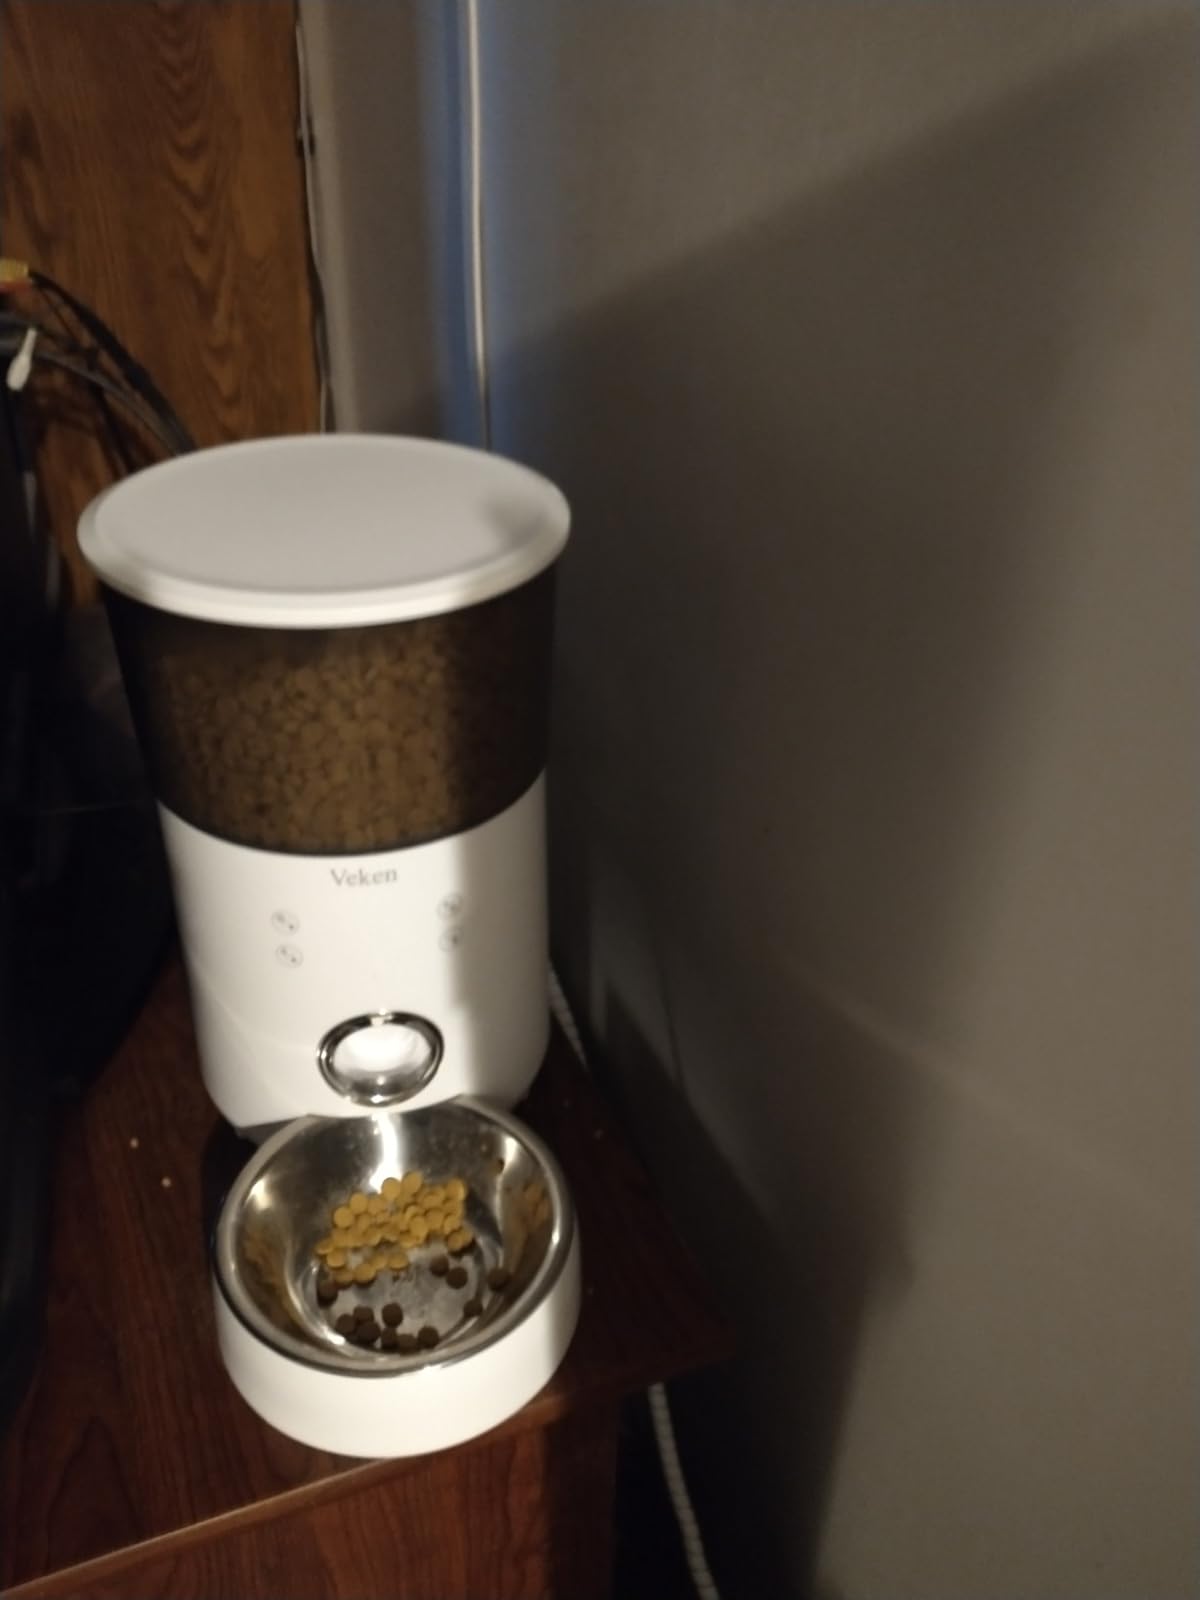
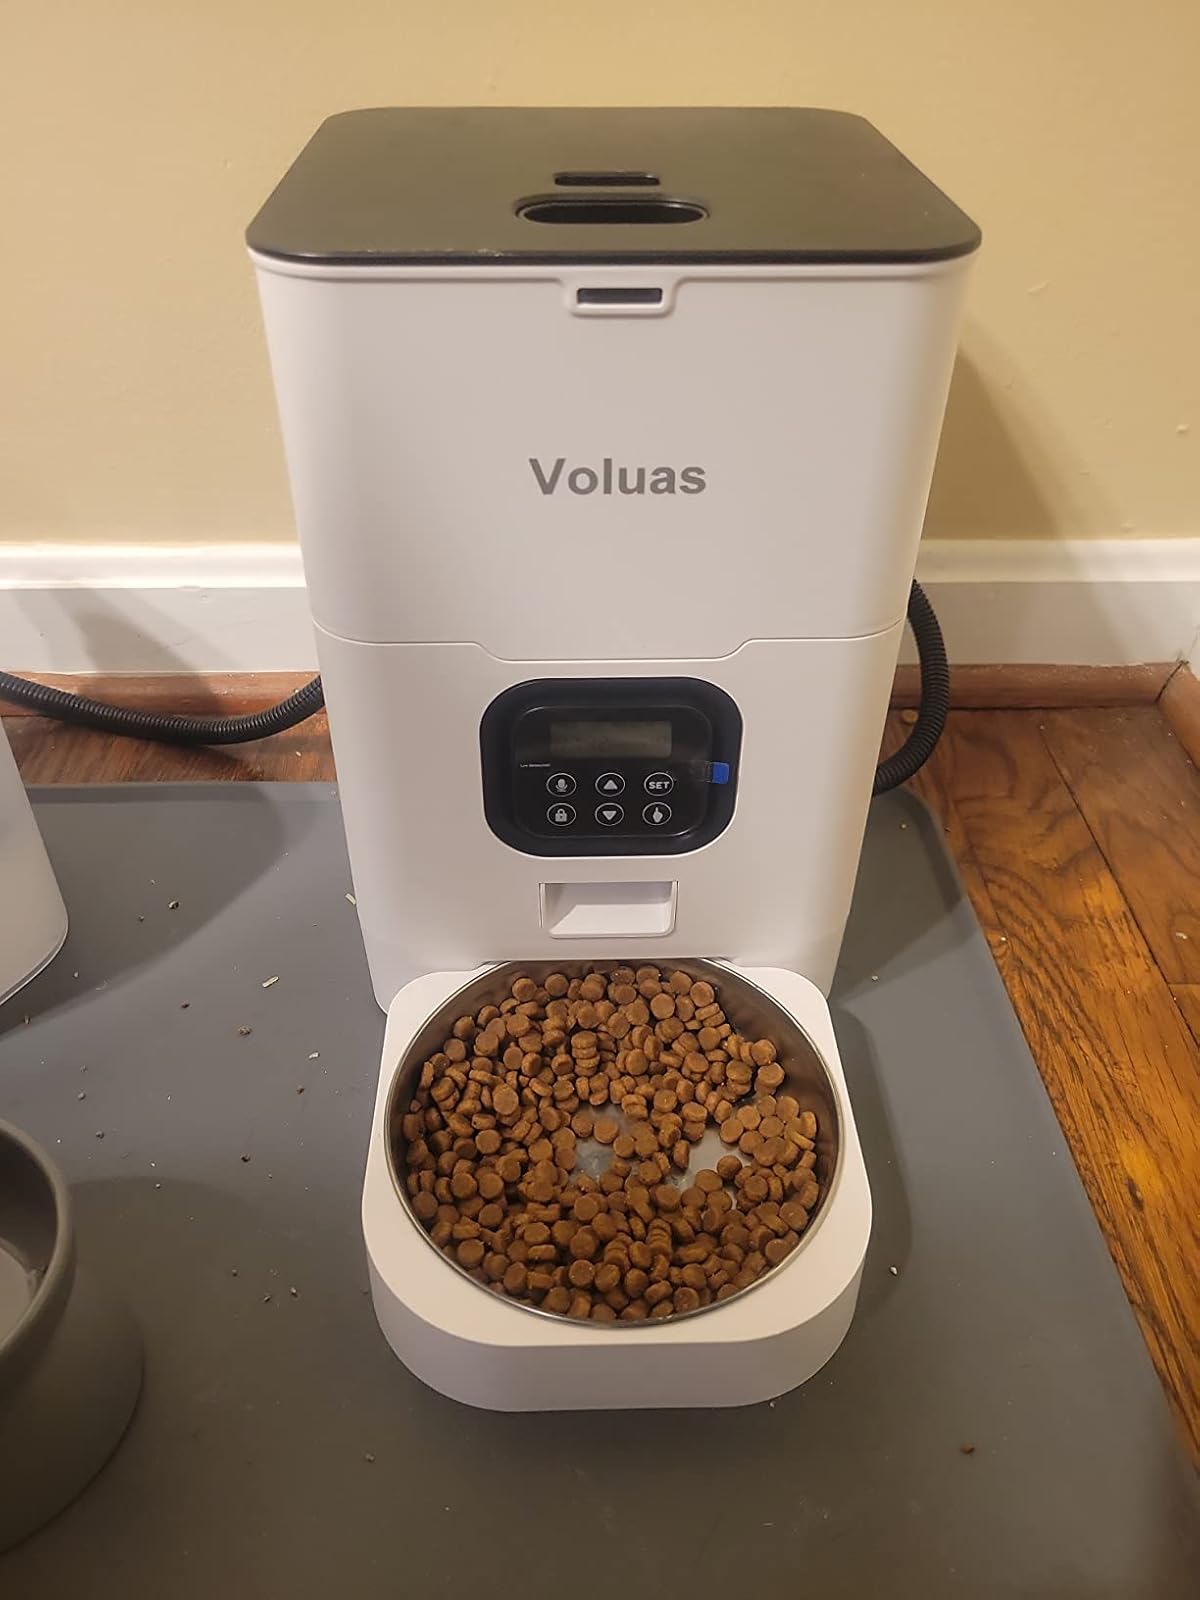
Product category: items_feeder
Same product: no